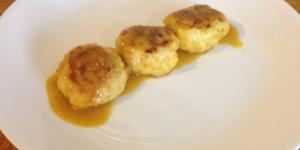
albondigas de pollo en salsa agridulce